Shaheed Smarak Patna

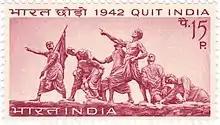
Martyr's Memorial on a 1967 stamp of India

During the height of Quit India Movement in 1942, eminent Gandhian freedom fighter Shri Krishna Sinha and Dr. Anugrah Narain was arrested while he was trying to unfurl the national flag in Patna, as a strong reaction, a group of seven young students decided to forcefully unfurl the national flag in Patna and were mercilessly shot dead by the British. Following are the martyrs, whose names are engraved on Martyr's Memorial.